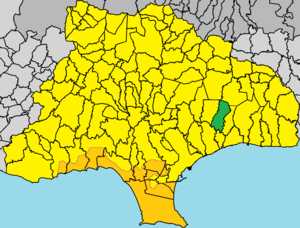
Finikária est un village de Chypre de plus de 339 habitants.